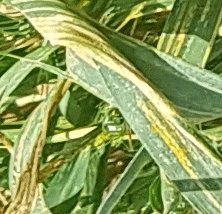
Label: Wheat___Yellow_Rust